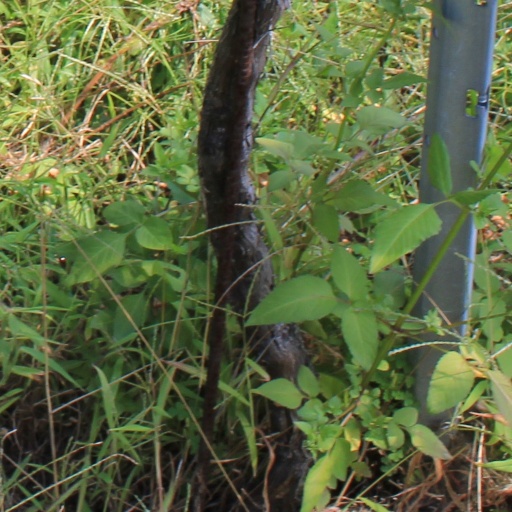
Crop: grape